St. Clair Inn

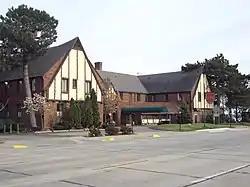

The St. Clair Inn is a hotel located at 500 North Riverside Avenue in St. Clair, Michigan. It was listed on the National Register of Historic Places in 1995.